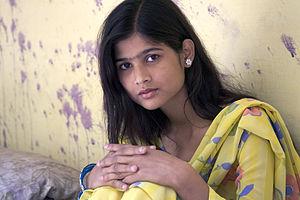
La condition des femmes en Inde a énormément fluctué au gré de l'histoire multimillénaire de ce pays, et de façon diversifiée selon leur groupe religieux d'appartenance. D'une relative égalité avec les hommes aux temps anciens à l'émergence, réforme après réforme, des droits des femmes, l’histoire des femmes indiennes a connu de multiples bouleversements. Dans l’Inde d'aujourd'hui, les femmes occupent des postes importants, et même ceux de présidente du pays, de Première ministre, de présidente du Parlement de l'Inde et chef de l'opposition. En 2011, la présidente de l’Inde, la présidente du Parlement ou encore la chef de l'opposition au Lok Sabha sont toutes des femmes.